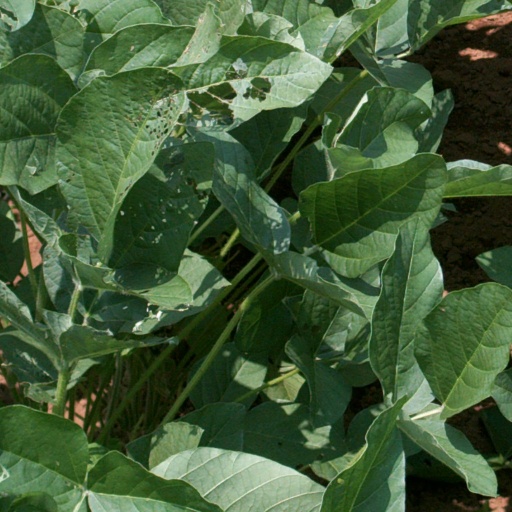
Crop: soybean